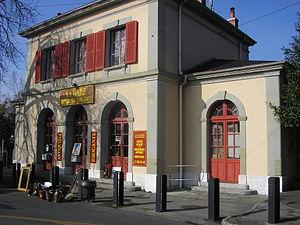
Gare de Chêne-Bourg, désaffectée
La gare de Chêne-Bourg est une gare ferroviaire située dans la commune de Chêne-Bourg du canton de Genève. Elle est fermée le 1ᵉʳ avril 2013 afin d'être rouverte le 15 décembre 2019 en tant que gare intermédiaire de la ligne CEVA.